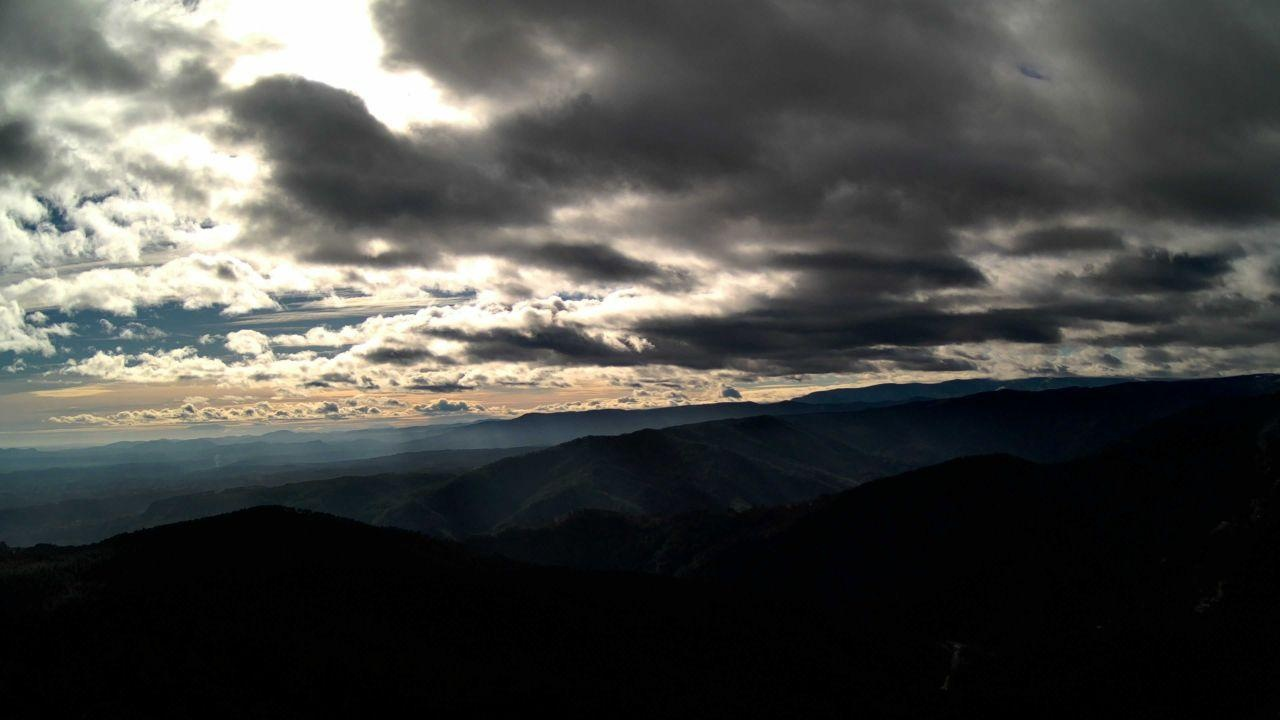
Fire: no
Smoke: yes